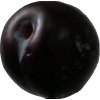
Label: plum